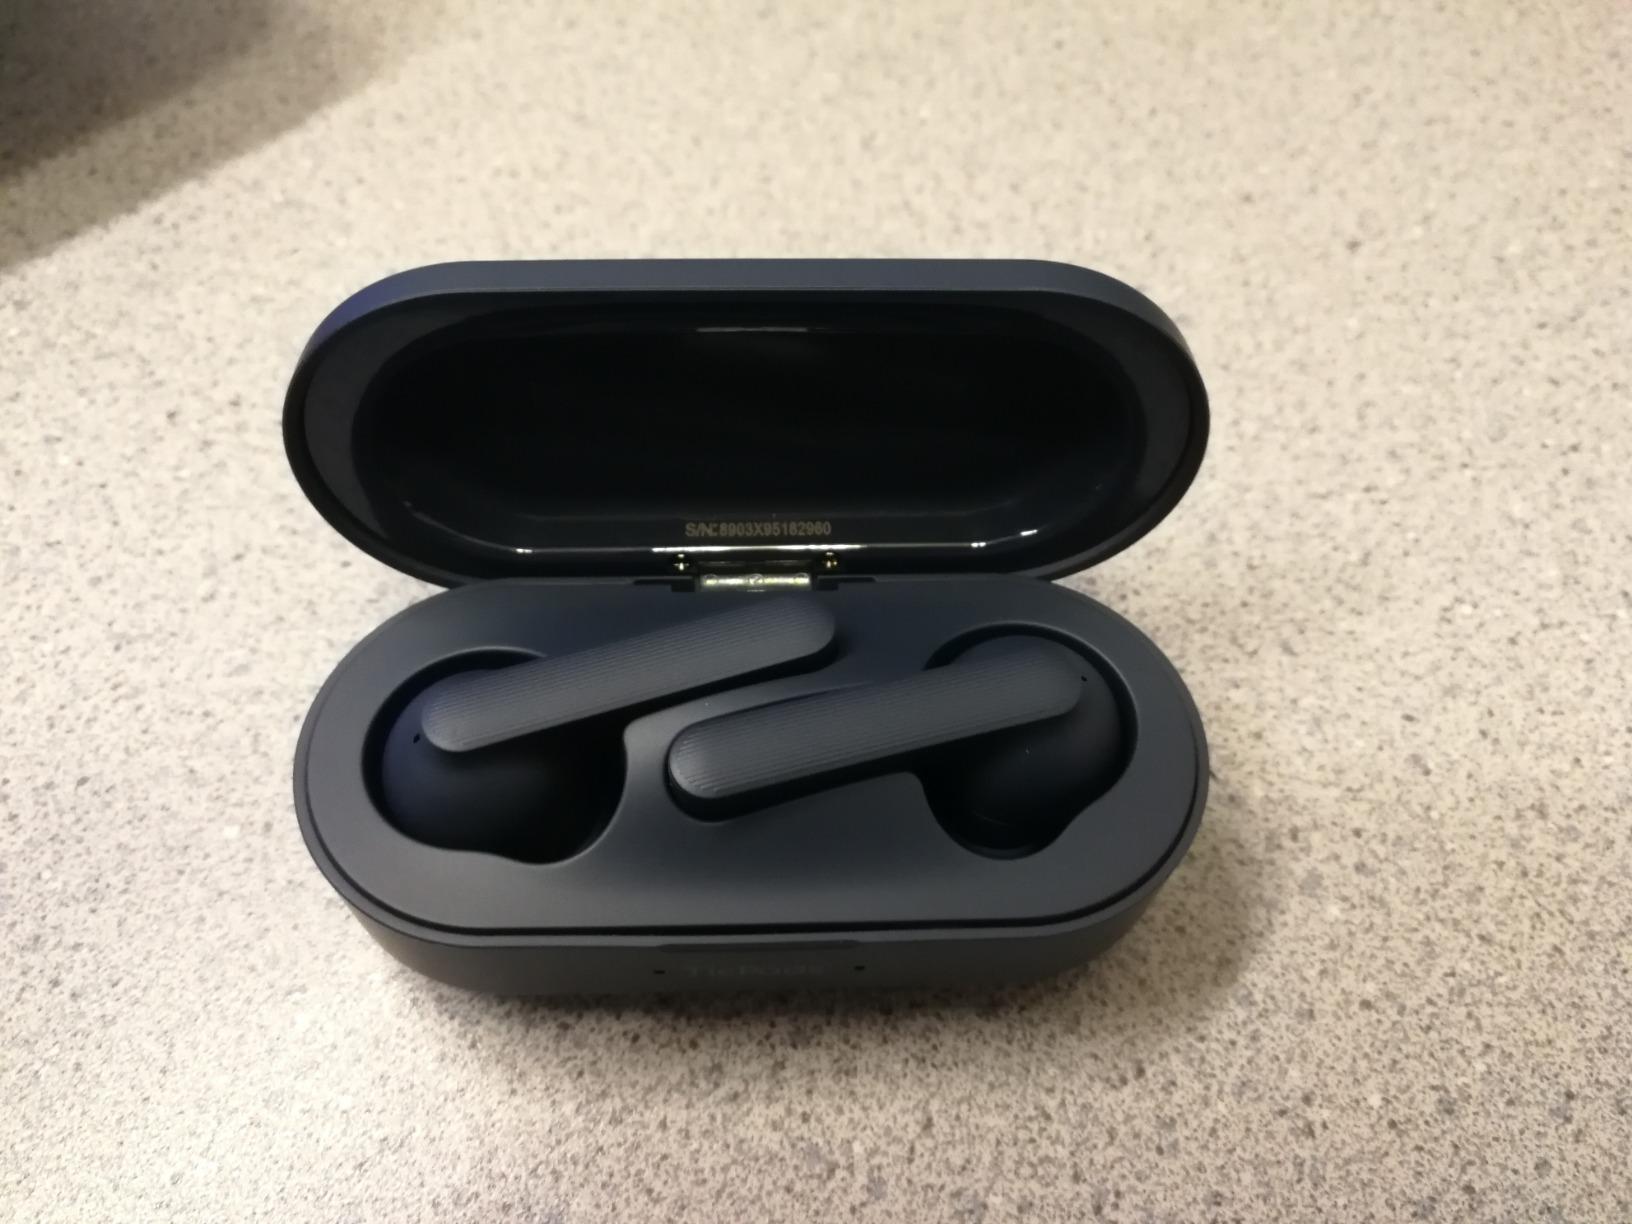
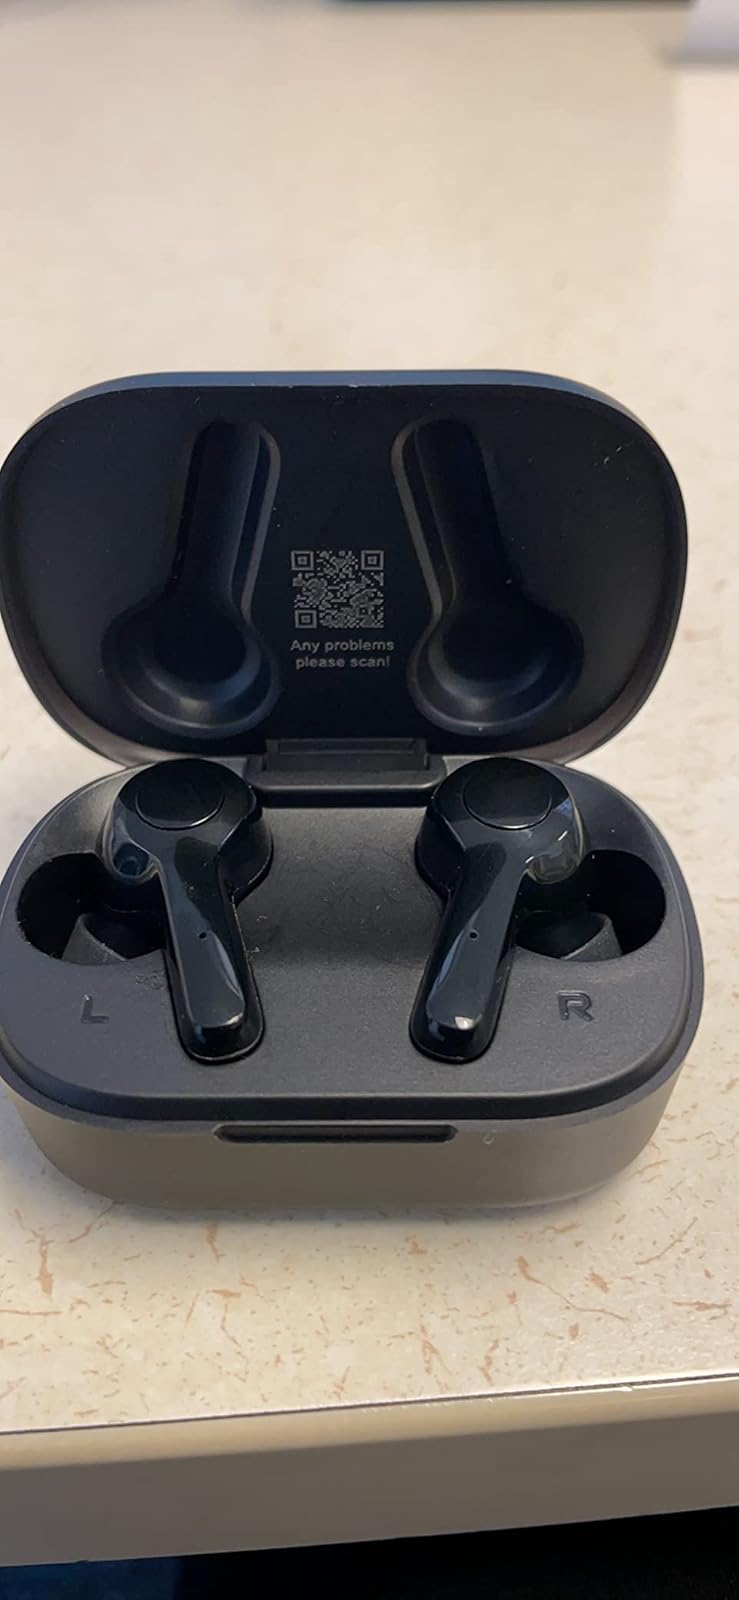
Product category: earbuds
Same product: no